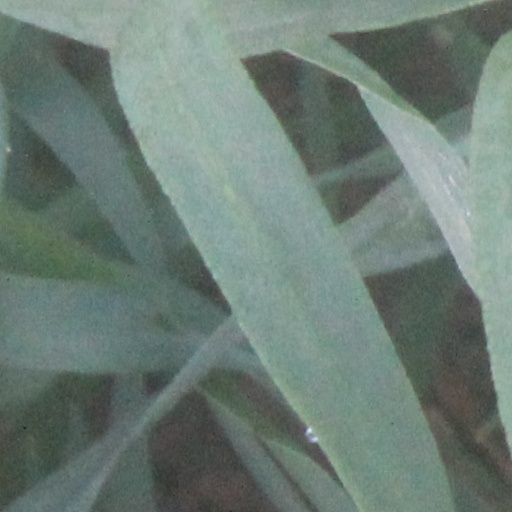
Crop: wheat